Jersey Shore shark attacks of 1916

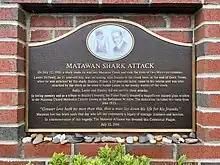
Memorial plaque dedicated to the victims of the 1916 Matawan Creek shark attacks, Matawan, NJ.

As the national media descended on Beach Haven, Spring Lake, and Matawan, the Jersey Shore attacks started a shark panic. According to Capuzzo, this panic was "unrivaled in American history", "sweeping along the coasts of New York and New Jersey and spreading by telephone and wireless, letter and postcard."